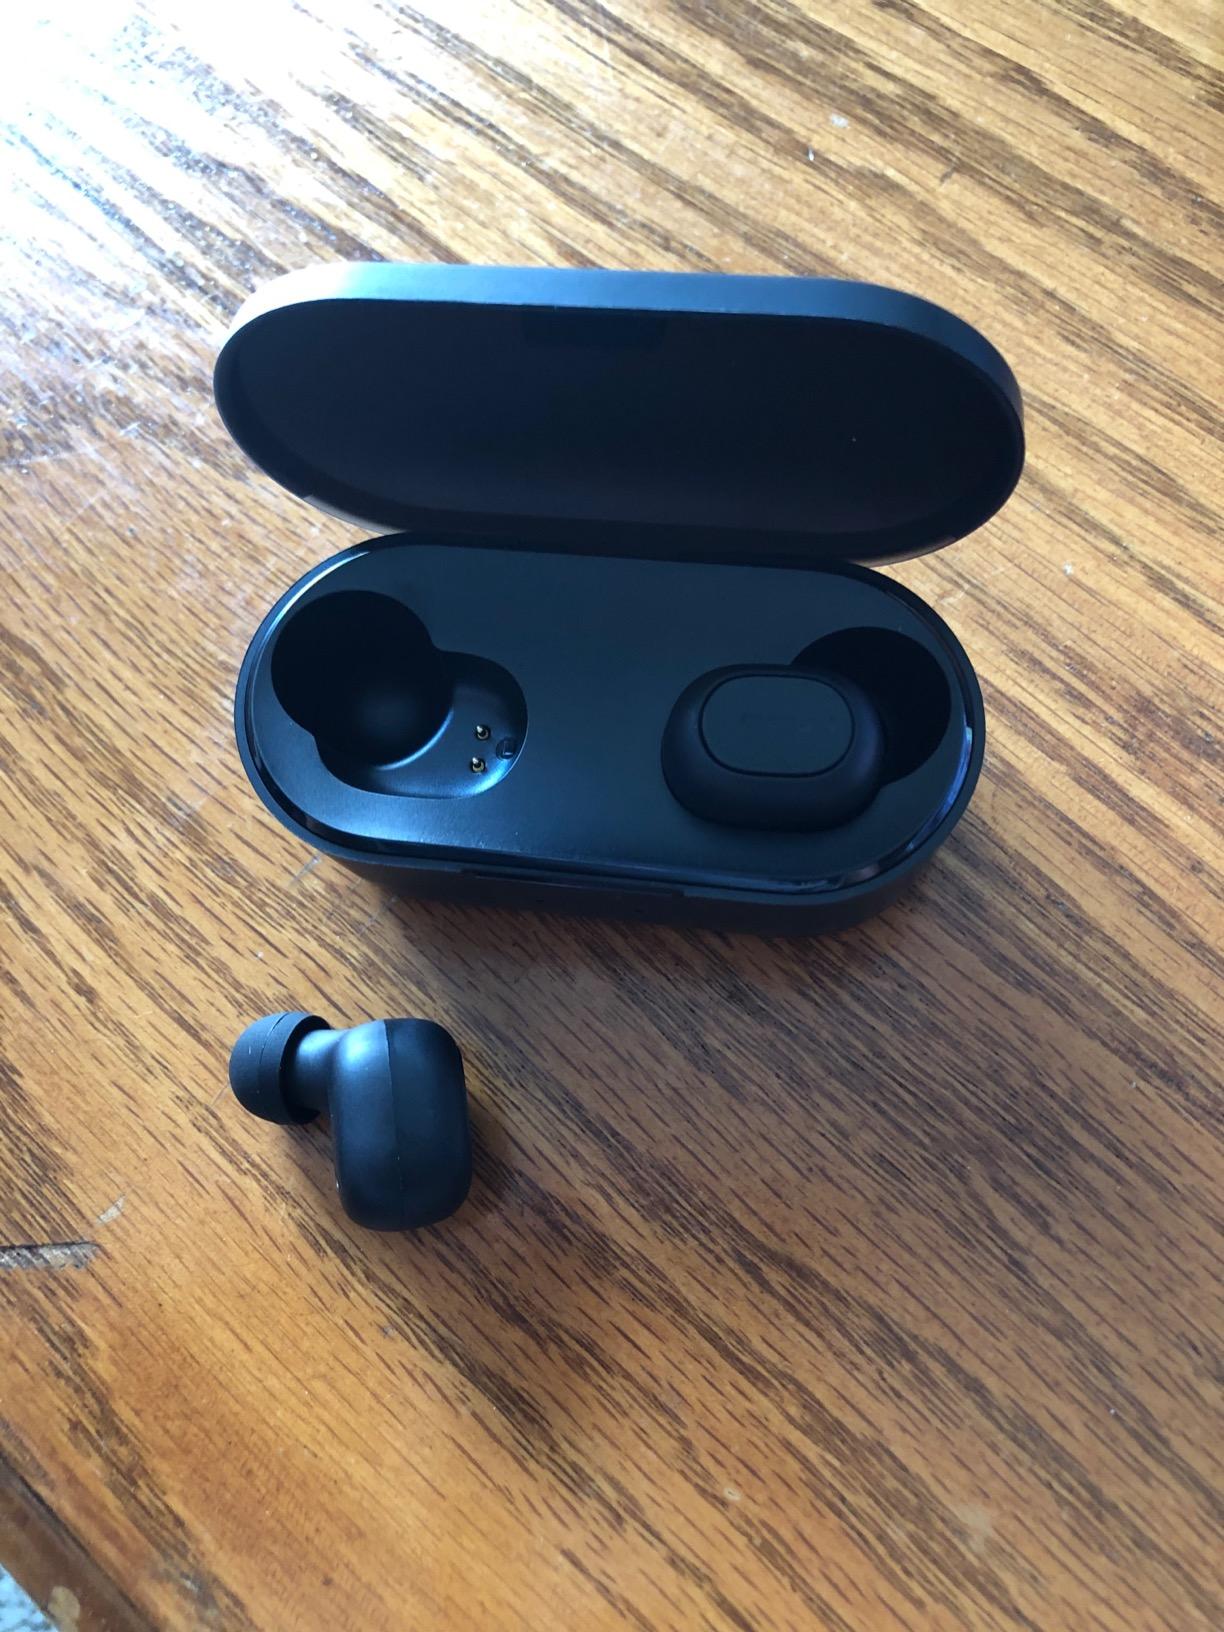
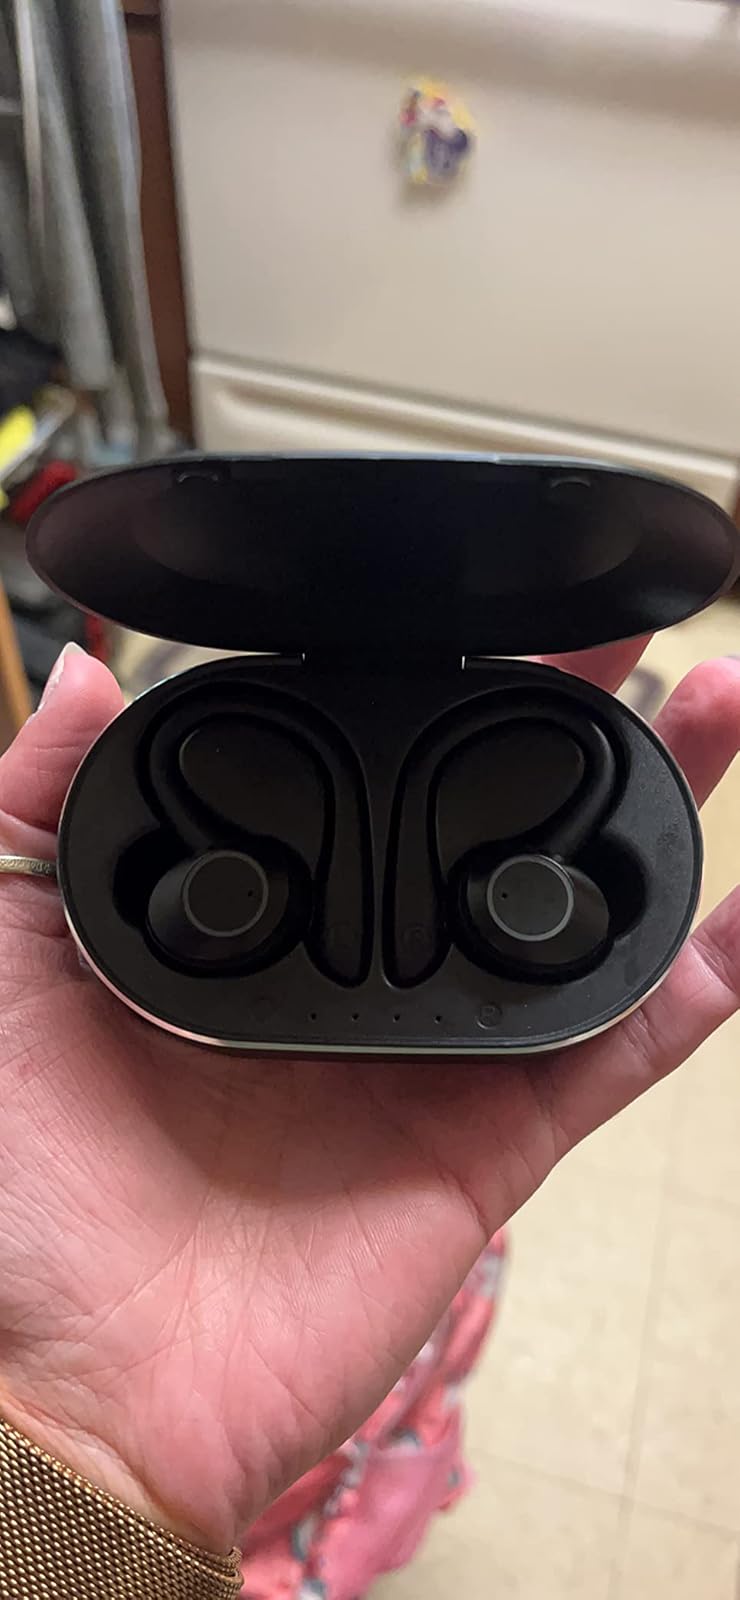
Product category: earbuds
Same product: no